Likangala River

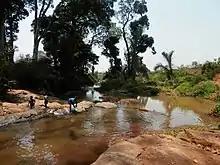
Children collect water on the stretch of the Likangala River that flows through Zomba.

The Likangala River originates at Zomba mountain in southern Malawi and flows through both urban and rural areas before it flows into Lake Chilwa, a